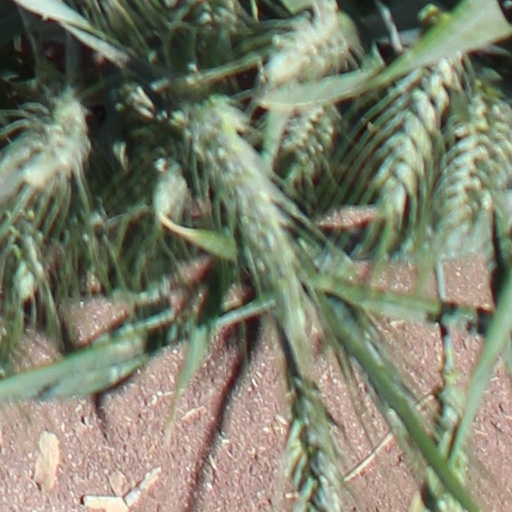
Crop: wheat